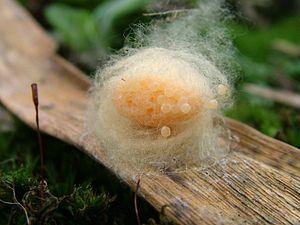
Le cocon est l'enveloppe que file la larve de certains insectes pour s'y transformer. On appelle aussi cocon le sac que les araignées filent en y introduisant leurs œufs, ou le réceptacle qui contient plusieurs œufs fécondés chez les Annélides oligochètes.